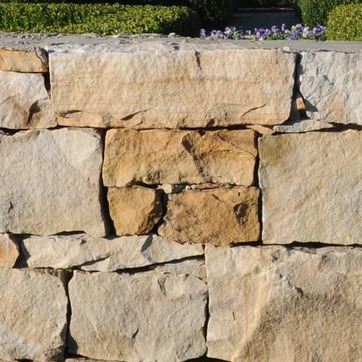
Material: stone